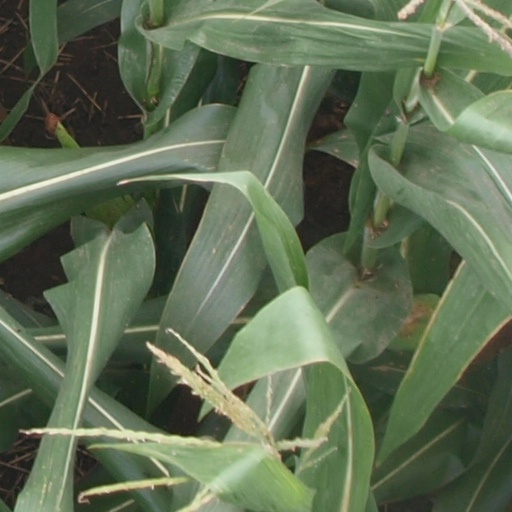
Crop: maize; corn